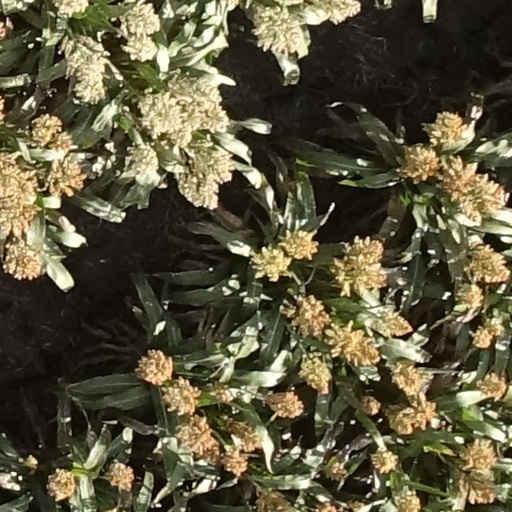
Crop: sorghum